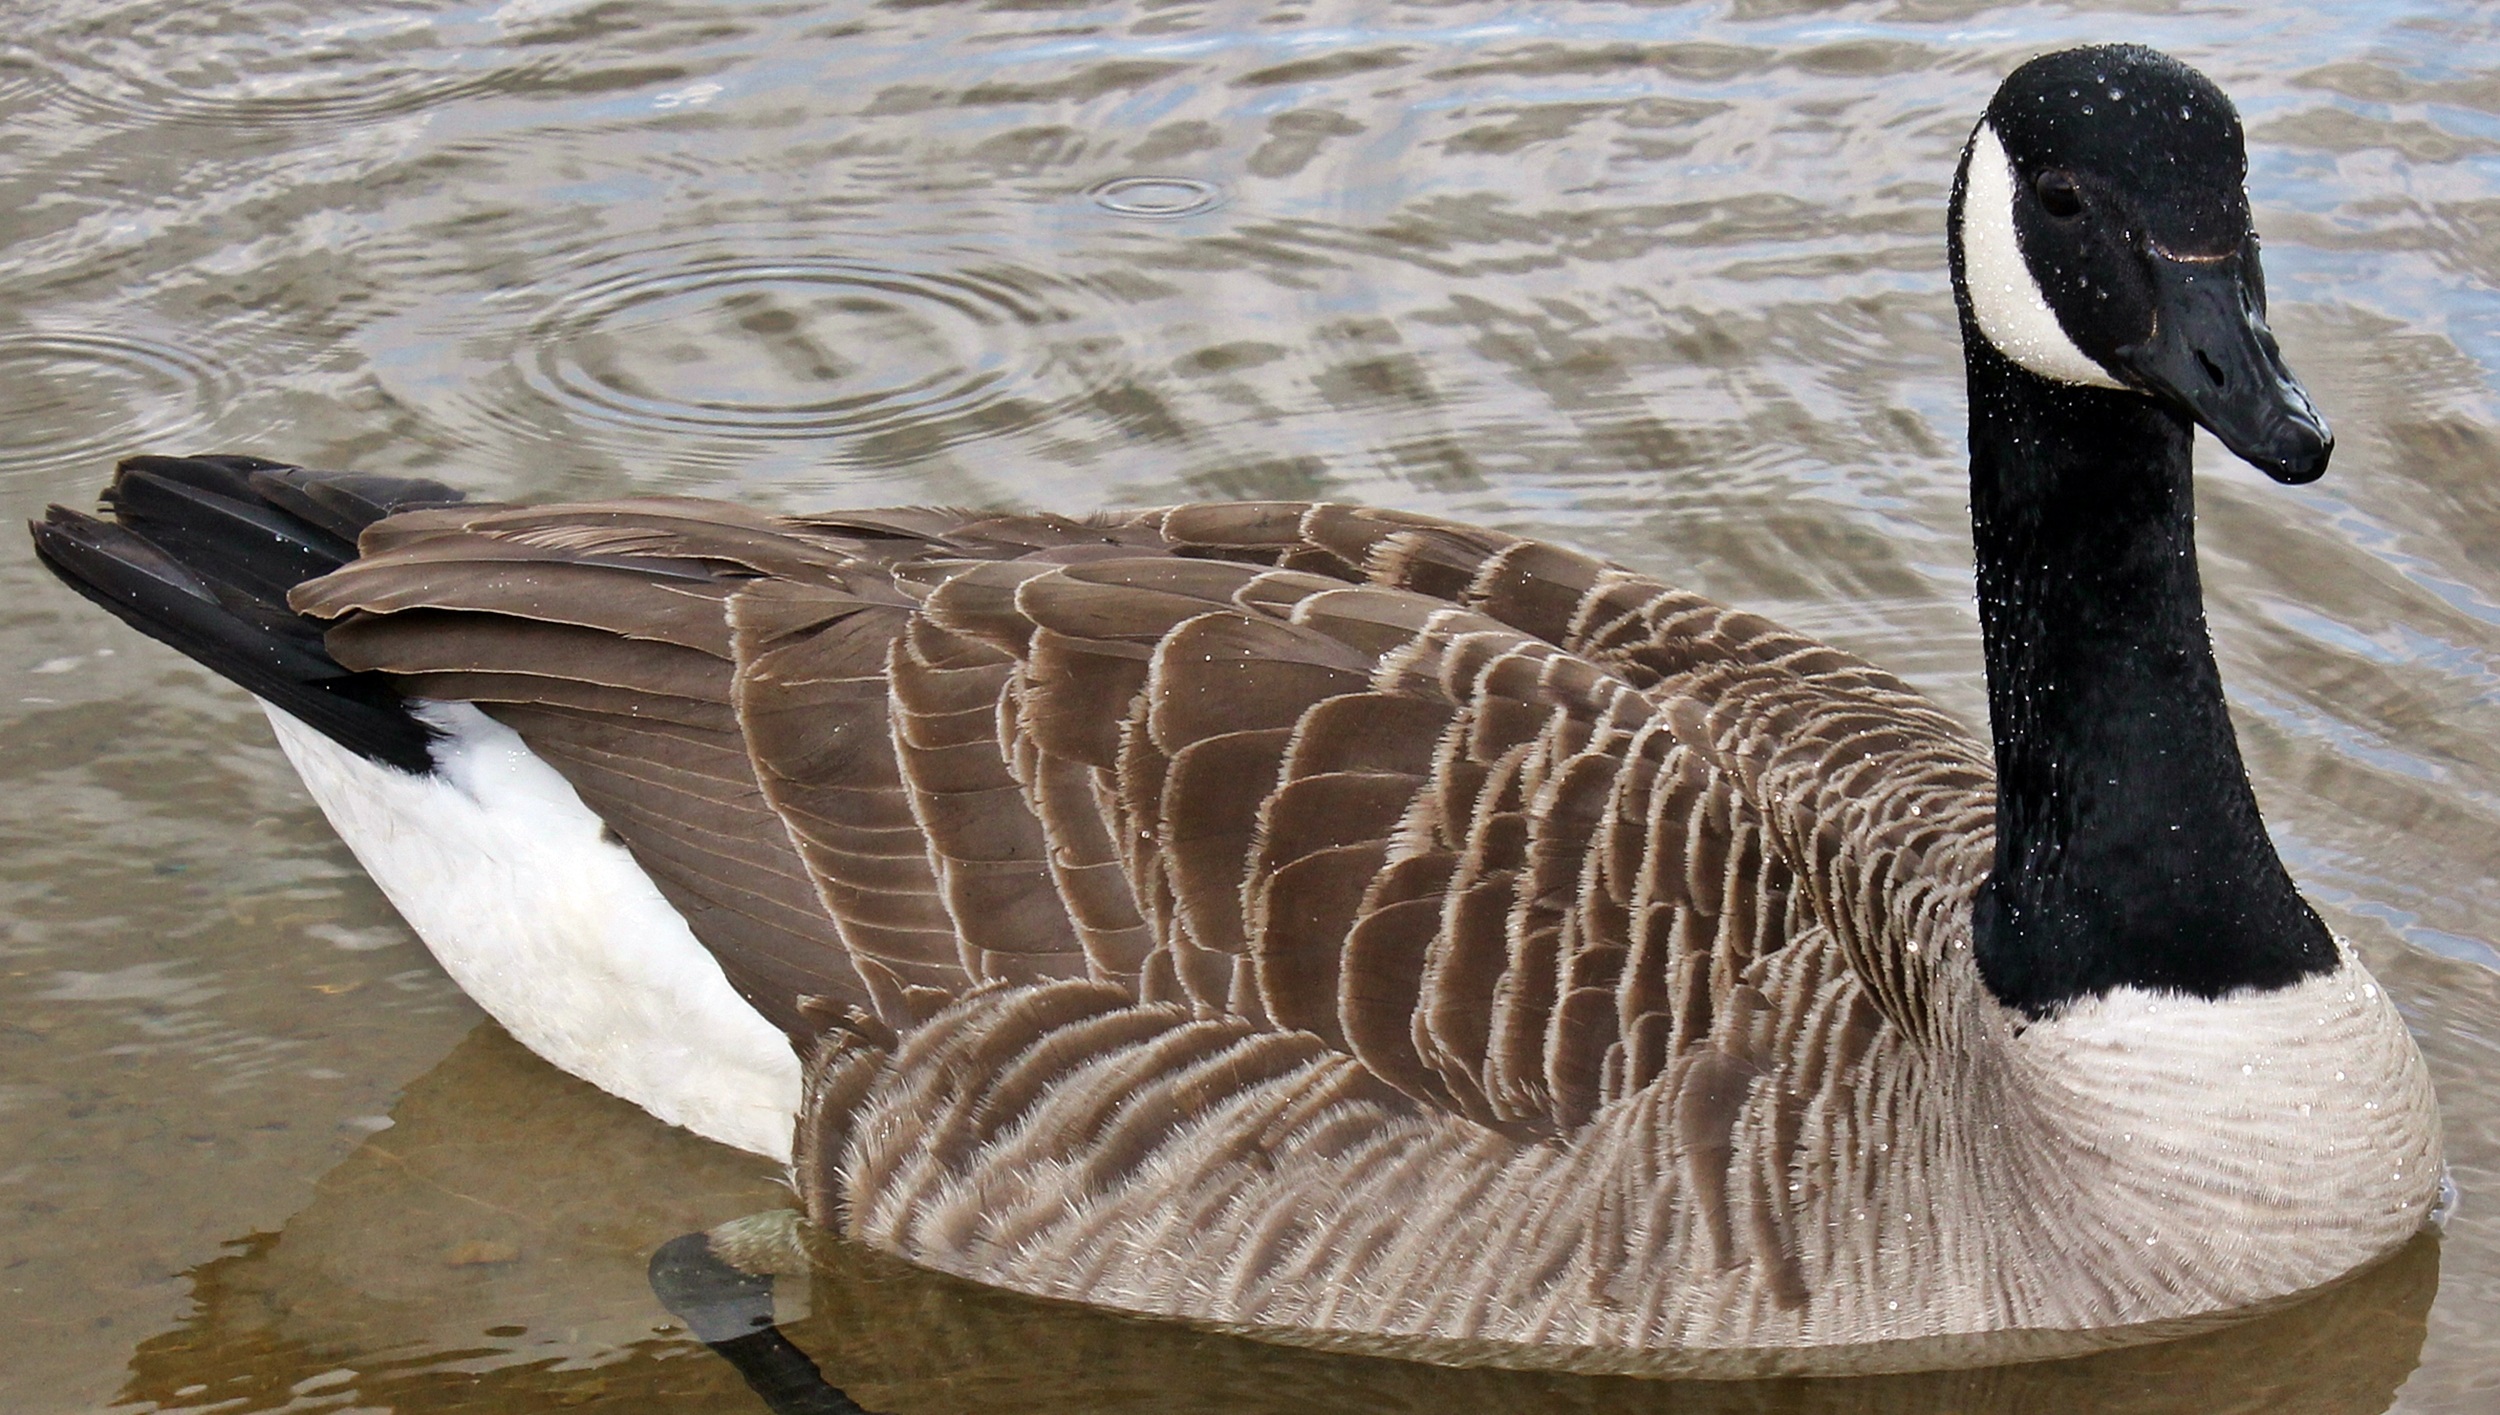
water, nature, bird, wing, lake, animal, wildlife, beak, fauna, duck, goose, vertebrate, waterfowl, water bird, mallard, canard, canadian goose, ducks geese and swans